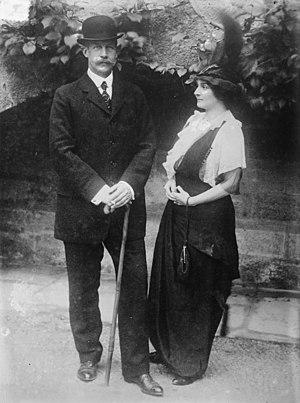
Georges de Grèce, prince de Grèce et de Danemark, est né le 24 juin 1869, au palais de Mon Repos, à Corfou, en Grèce, et décédé le 25 novembre 1957 à Saint-Cloud, près de Paris, en France. Amiral de carrière et Haut-commissaire de la Crète autonome entre 1898 et 1906, c'est un membre de la famille royale hellène.